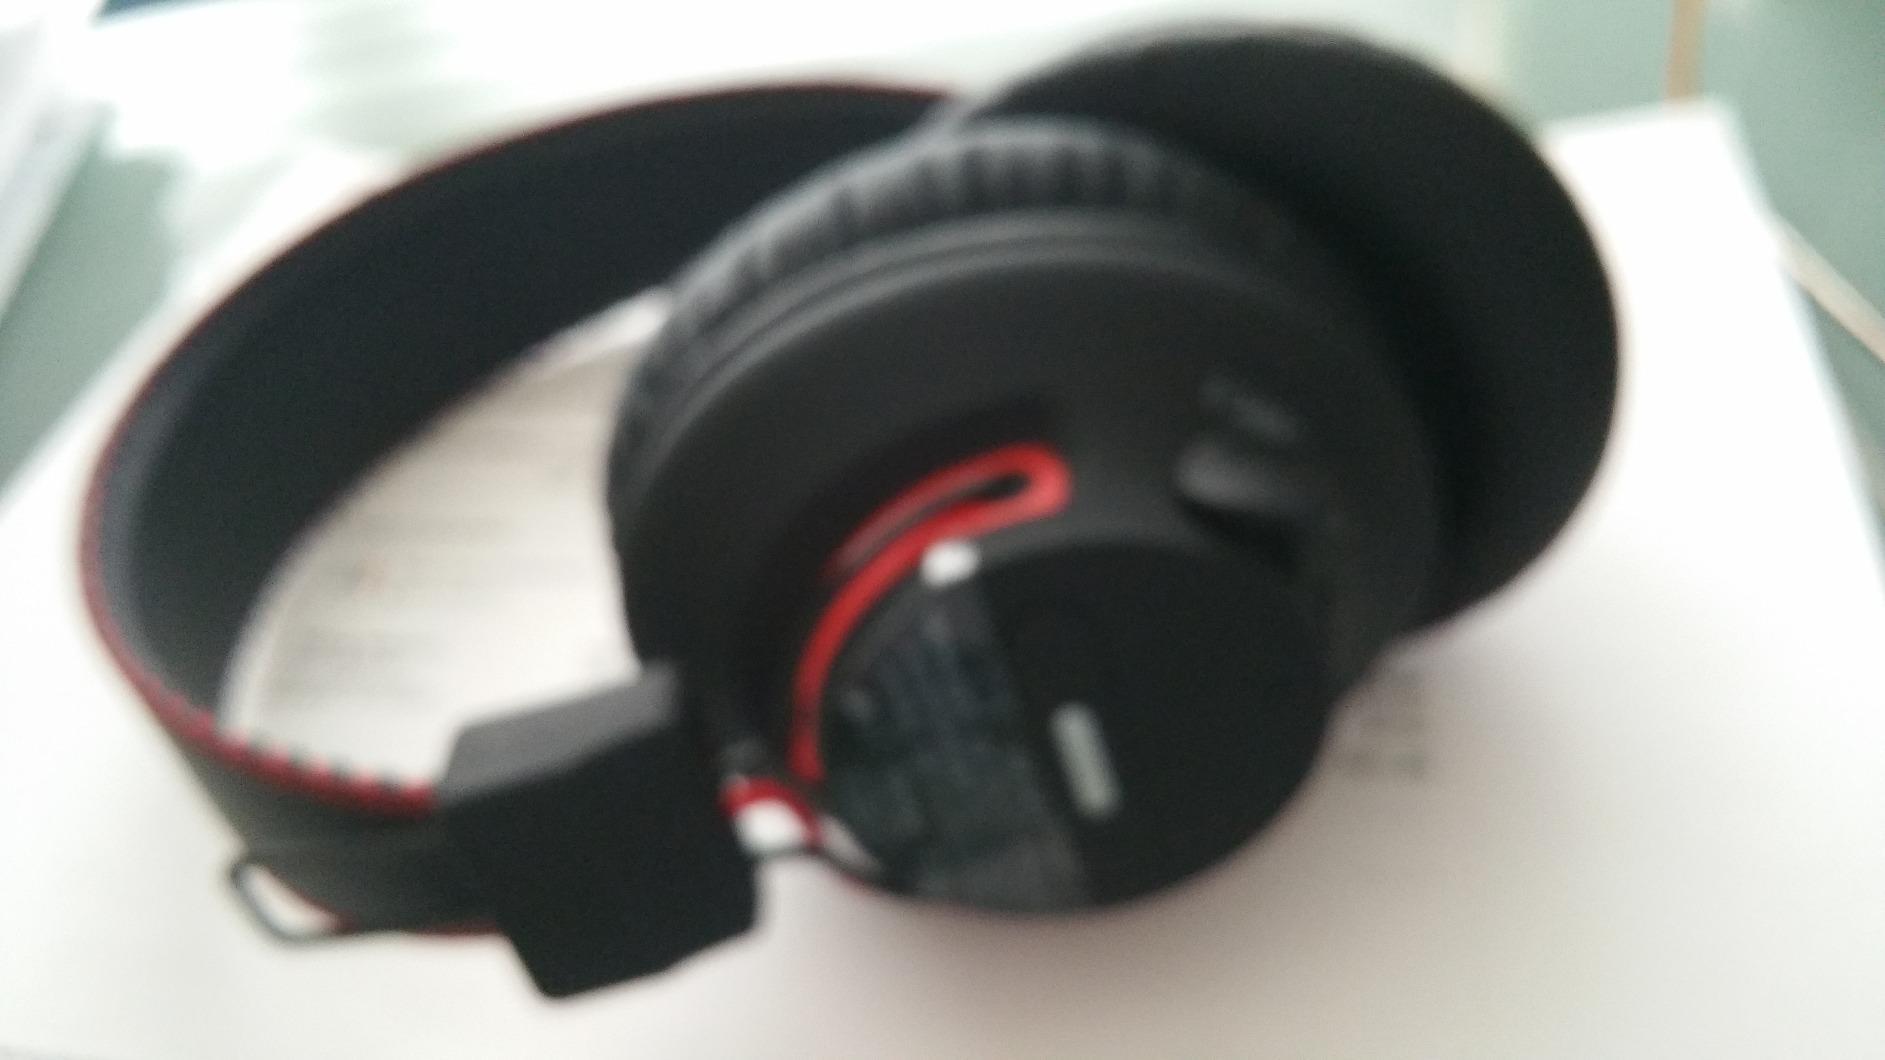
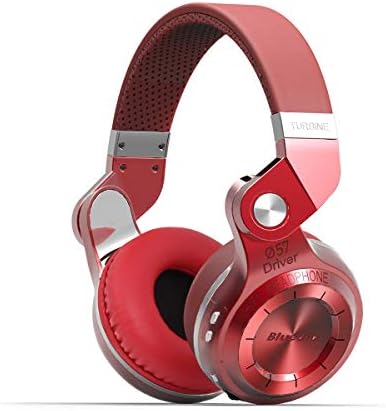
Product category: headphones
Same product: no